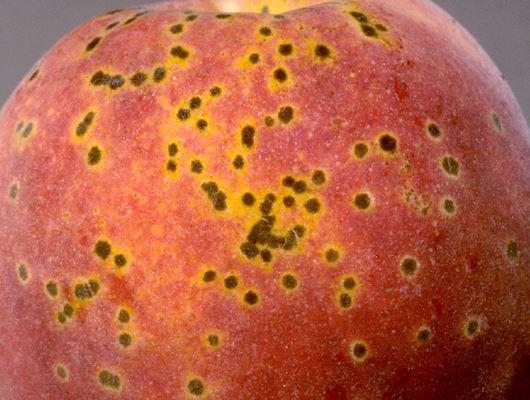
Plant: Peach
Disease: peach scab